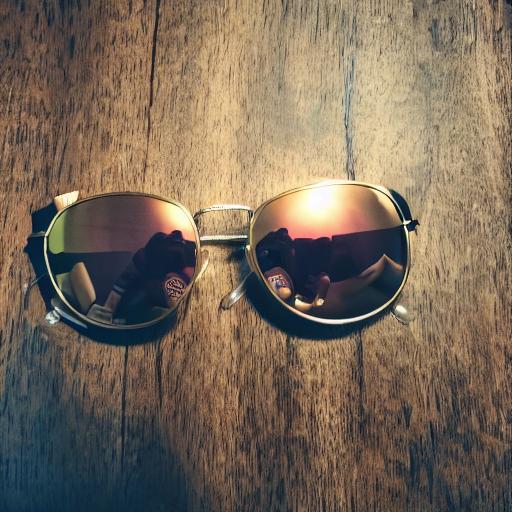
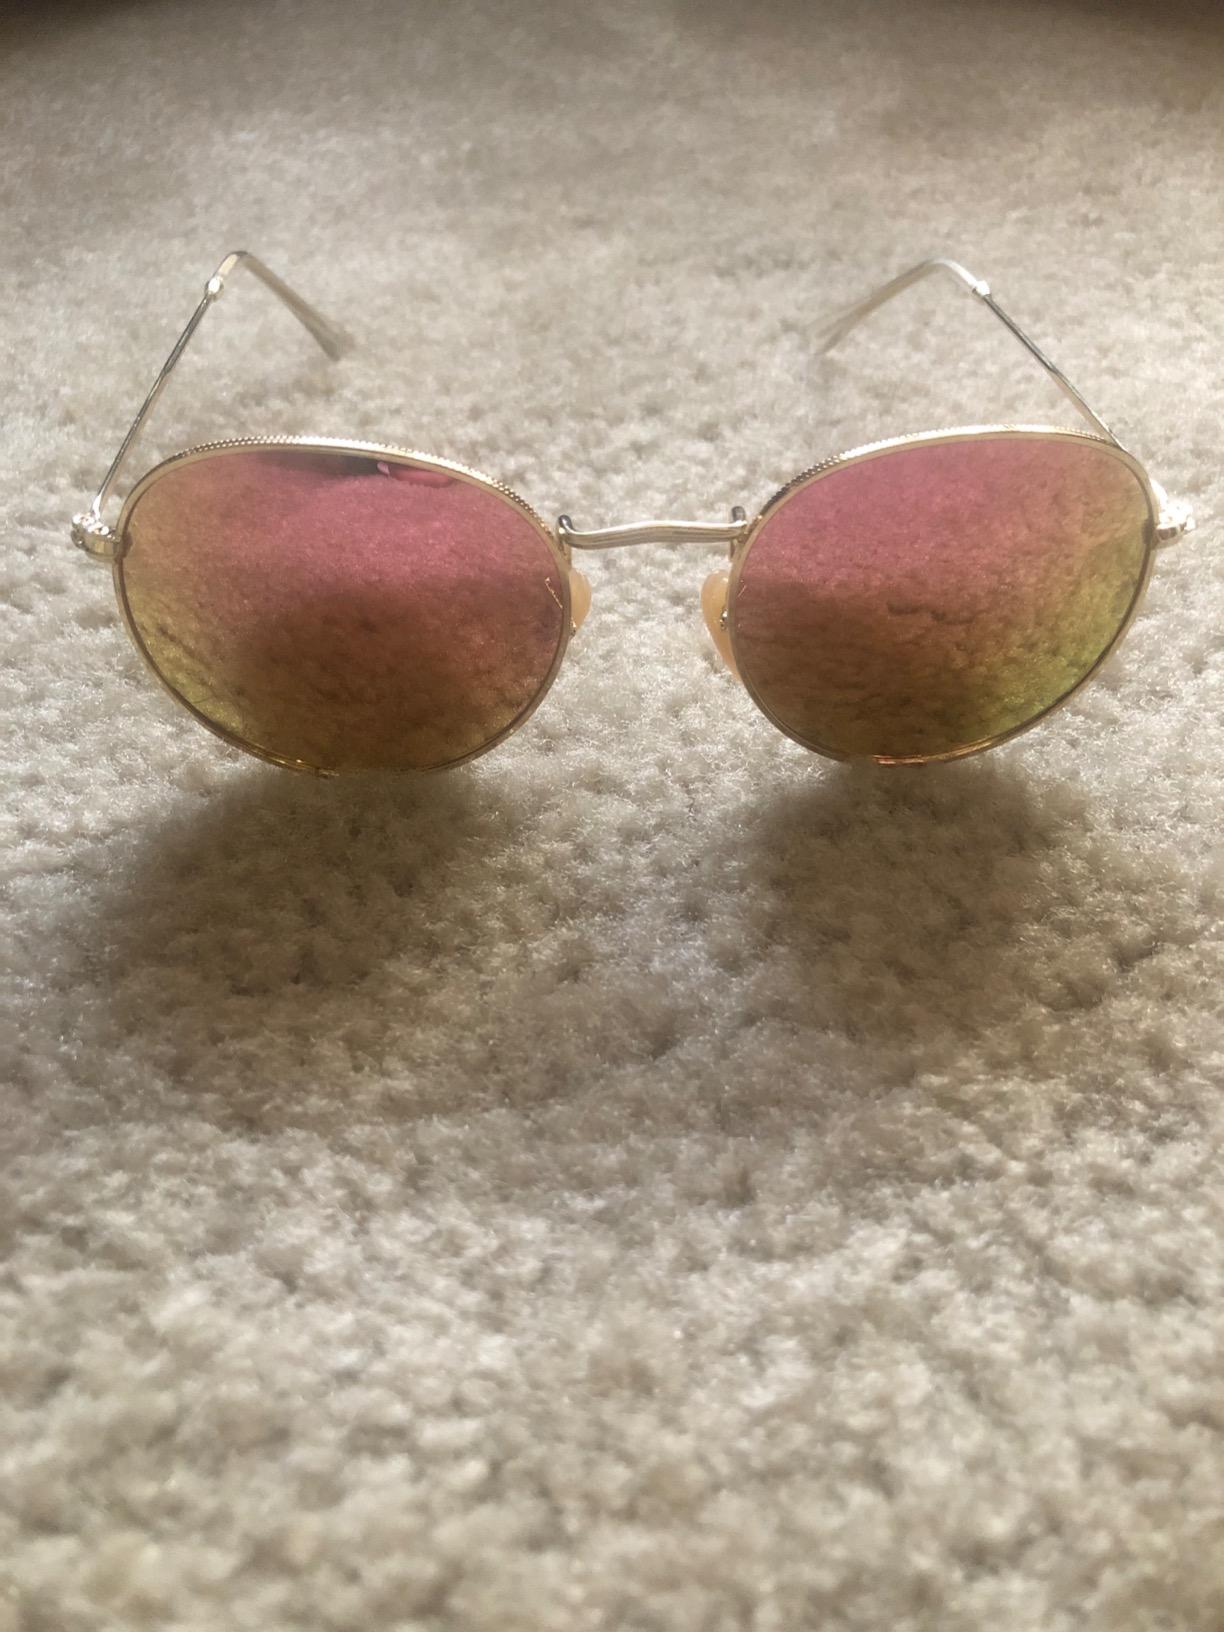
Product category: accessories_sunglasses
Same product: no